2009 Giro d'Italia, Stage 1 to Stage 11

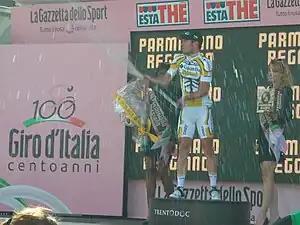
Mark Cavendish popping a champagne bottle on the podium in Arenzano after his victory.

This stage was a circuit race. The field took 10 laps of a course in Milan (there was a run-in before the circuits began). The course was flat, and the stage figured to be a major sprinters' battle.